Empress Jingū

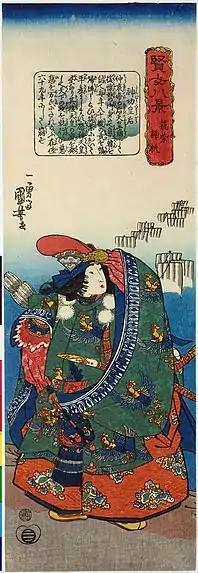
"Returning boats at Tsukushi", print by Utagawa Kuniyoshi

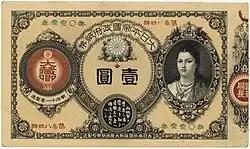
A 1-yen banknote representing Empress Jingū, 1881

Both the and the give accounts of how Okinaga-Tarashi (Jingū) led an army to invade a "promised land" (sometimes interpreted as lands on the Korean Peninsula). She then returned to Japan victorious after three years of conquest where she was proclaimed as Empress. The second volume of the ( or "Nakatsumaki") states that the Korean kingdom of Baekje ( or "Kudara") paid tribute to Japan under "Tribute from Korea". The states that Jingū conquered a region in southern Korea in the 3rd century AD naming it "Mimana". One of the main proponents of this theory was Japanese scholar Suematsu Yasukazu, who in 1949 proposed that Mimana was a Japanese colony on the Korean peninsula that existed from the 3rd until the 6th century. The Chinese "Book of Song" of the Liu Song dynasty also allegedly notes the Japanese presence in the Korean Peninsula, while the "Book of Sui" says that Japan provided military support to Baekje and Silla.